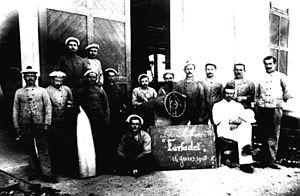
Sous mariniers du Farfadet - 14 juin 1905
La catastrophe du Farfadet est une catastrophe maritime survenue dans la lagune de Bizerte en Tunisie, le 6 juillet 1905. Le naufrage du sous-marin français, après dix jours de vaines tentatives de sauvetage défrayant la chronique, coûta la vie à 14 membres de l'équipage. Seuls deux d'entre eux, dont le commandant Cyprien Ratier y survécurent. Le Farfadet sera ensuite réarmé en 1908 sous le nom de Follet et servira encore jusqu'à la fin de 1913.